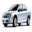
Label: automobile